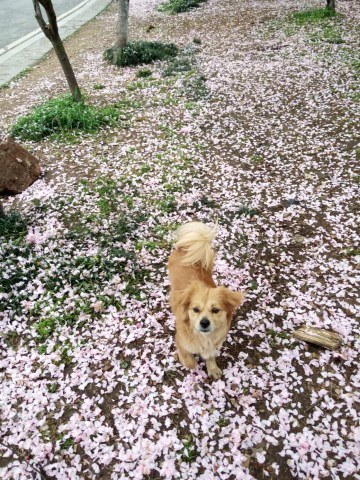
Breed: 480-n000125-Pekinese